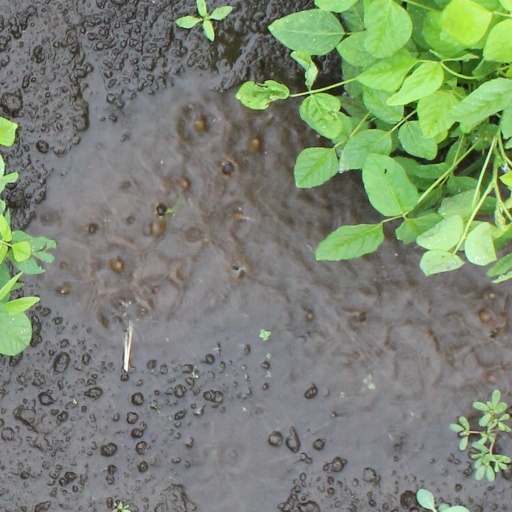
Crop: soybean